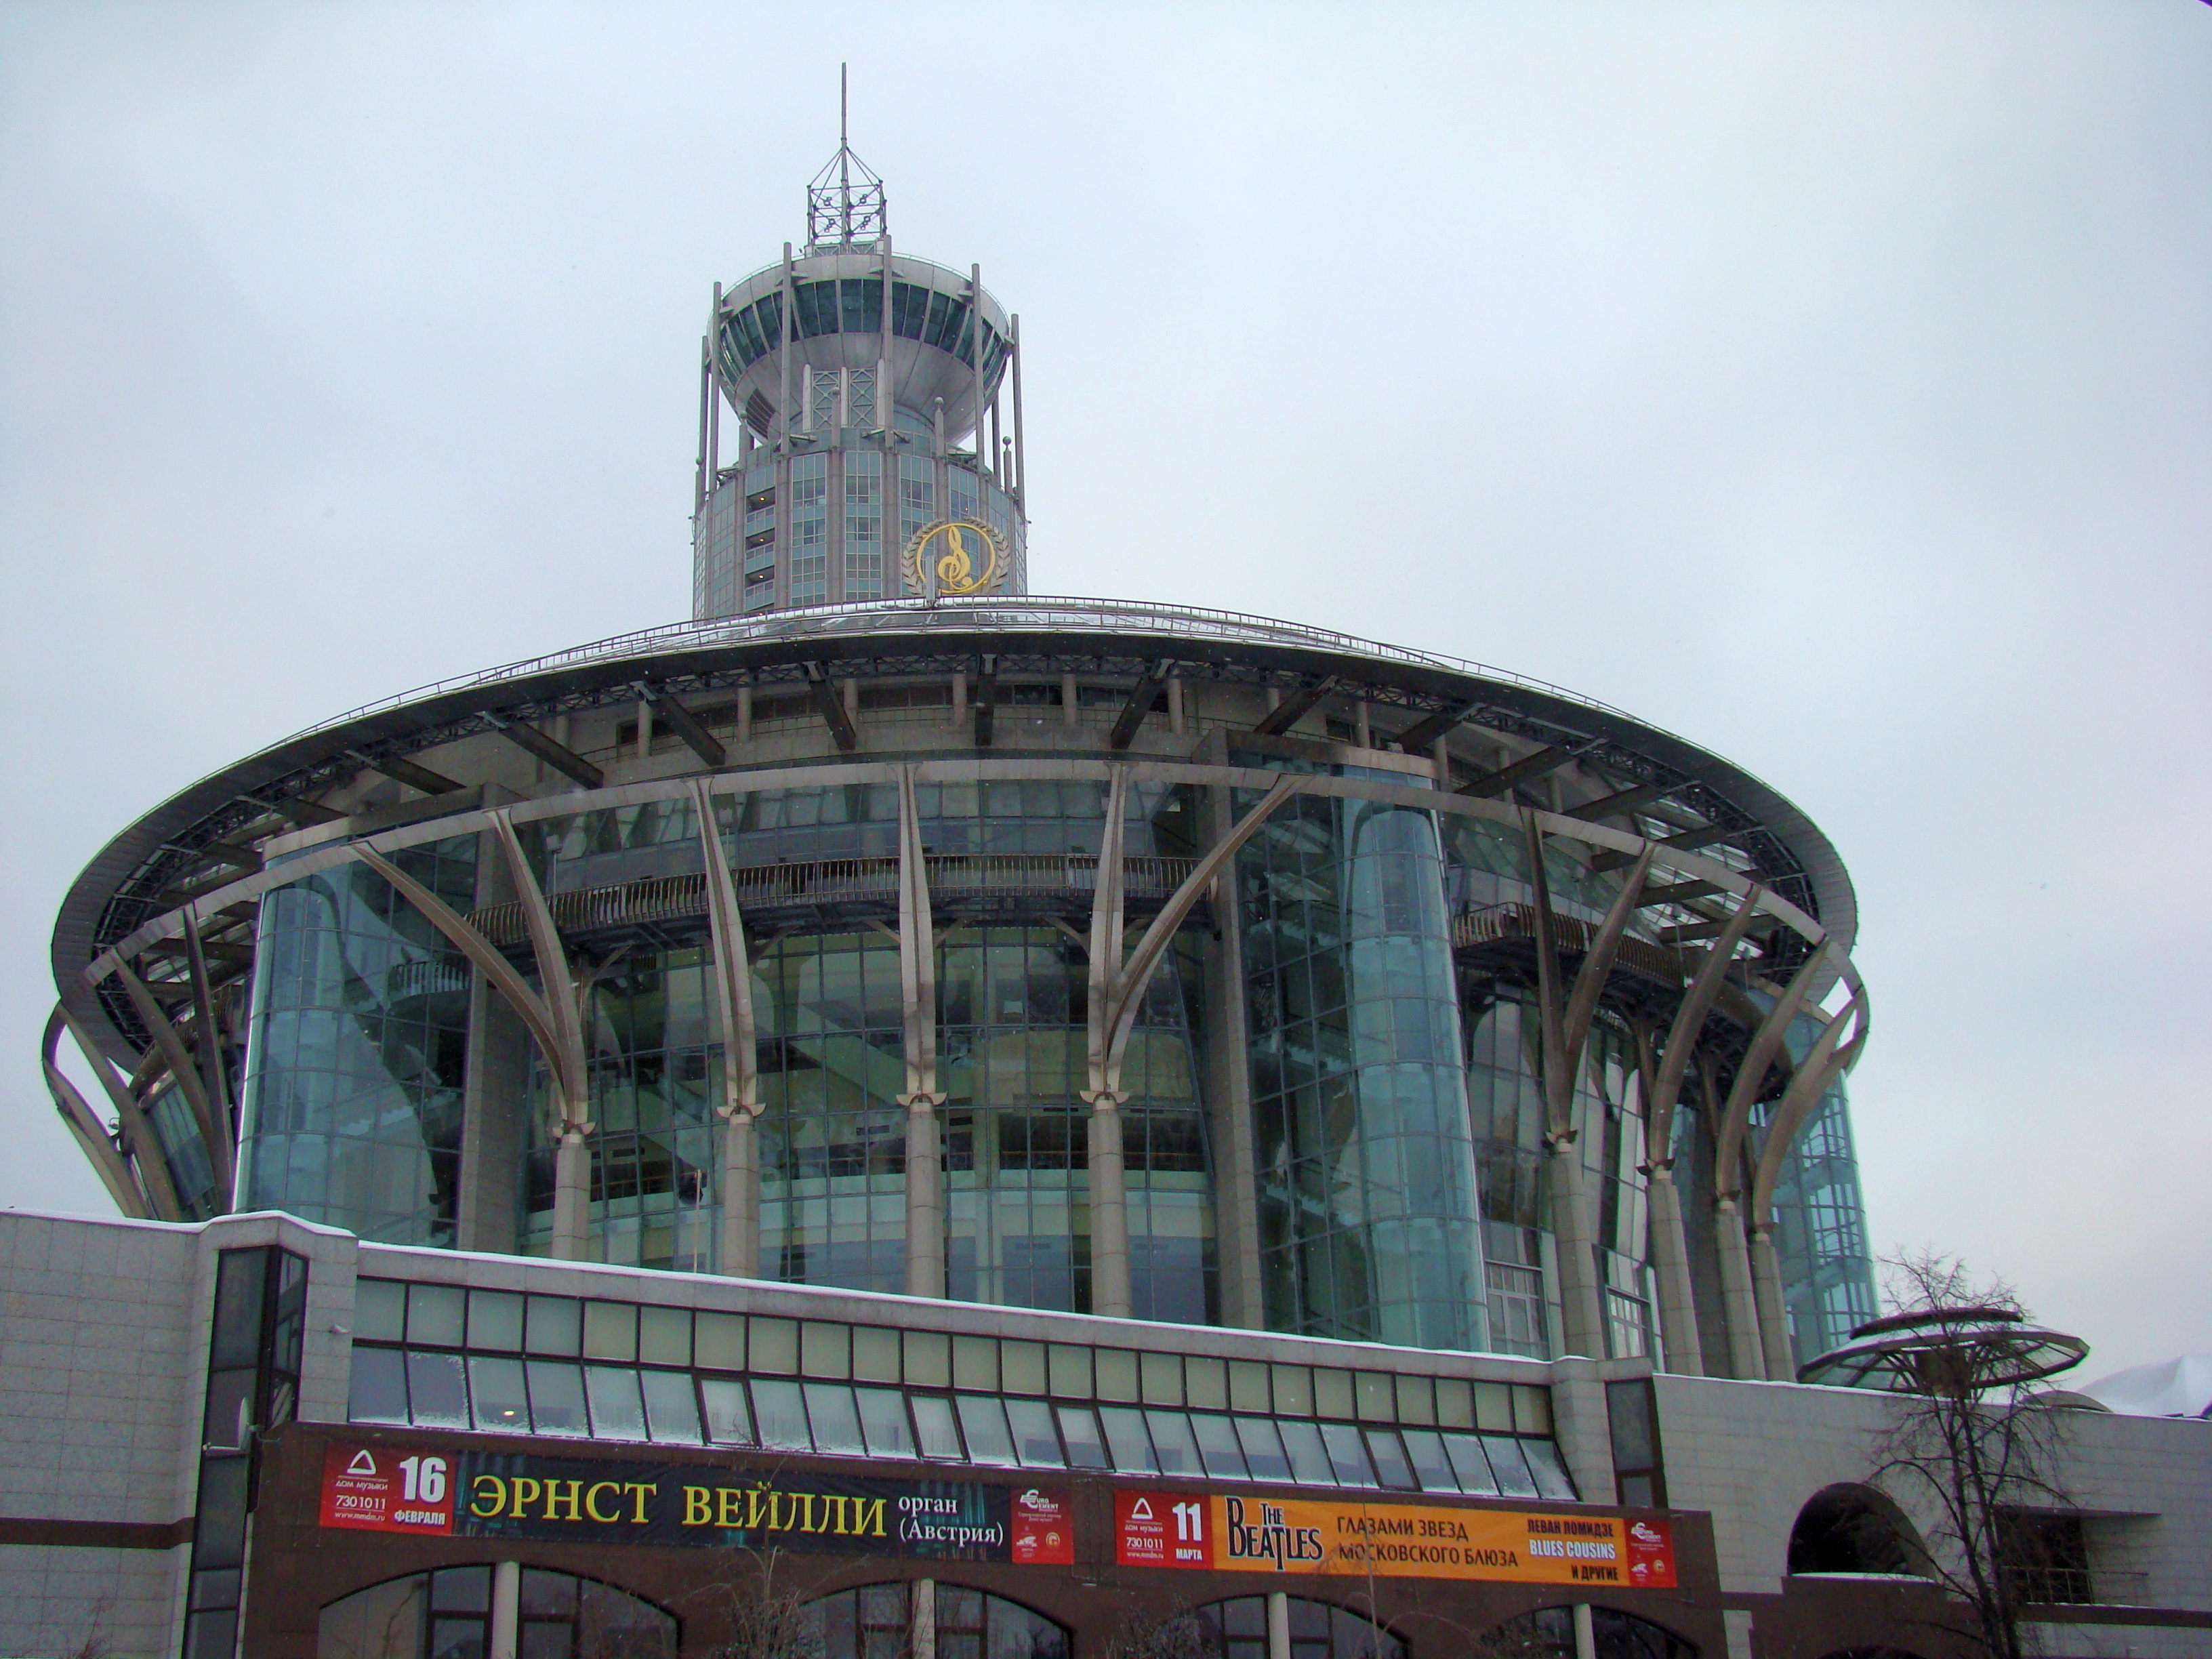
structure, city, cityscape, transport, vehicle, landmark, stadium, public transport, cool image, moscow, dome, russia, cityscapes, moskau, moscou, moscowhouseofmusic